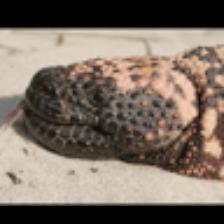
Label: NonHuman